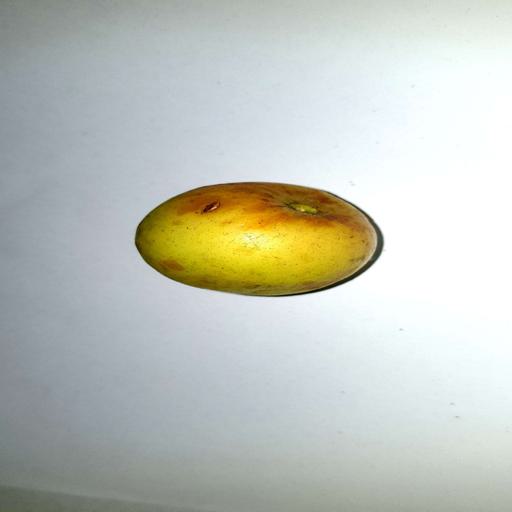
Label: healthy